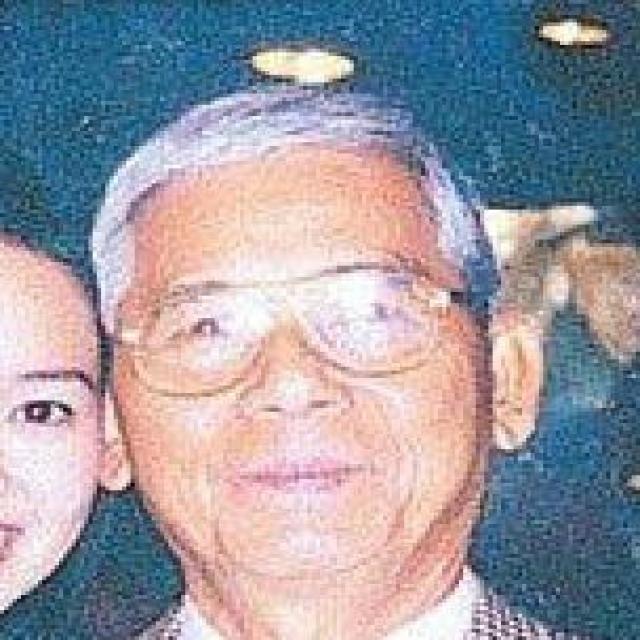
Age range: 65+